Hills cloud

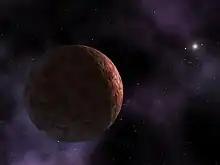
Artist's impression of Sedna

Sedna is, however, much closer than the supposed distance of the Hills cloud. The planetoid discovered at a distance of about from the Sun, travels in an elliptical orbit of 11,400 years with a perihelion point of only 76 AU from the Sun during its closest approach (the next to occur in 2076), and travels out to 936 AU at its farthest point.